Sources for Citizen Kane

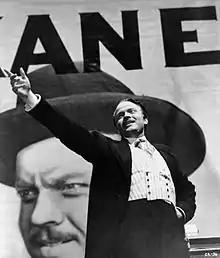
Orson Welles in "Citizen Kane"

The sources for "Citizen Kane", the 1941 American motion picture that marked the feature film debut of Orson Welles, have been the subject of speculation and controversy since the project's inception. With a story spanning 60 years, the quasi-biographical film examines the life and legacy of Charles Foster Kane, played by Welles, a fictional character based in part upon the American newspaper magnate William Randolph Hearst and Chicago tycoons Samuel Insull and Harold McCormick. A rich incorporation of the experiences and knowledge of its authors, the film earned an Academy Award for Best Writing (Original Screenplay) for Herman J. Mankiewicz and Welles.